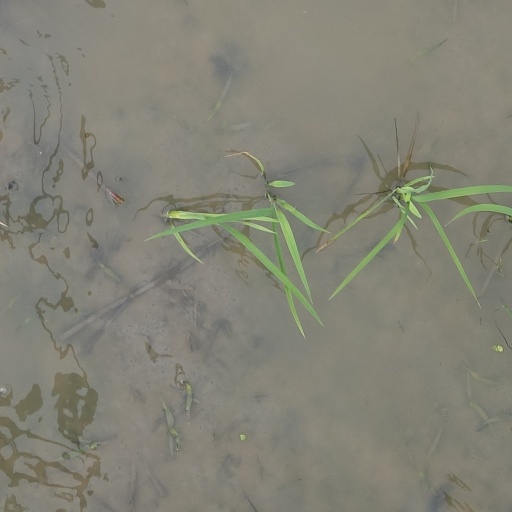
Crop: rice